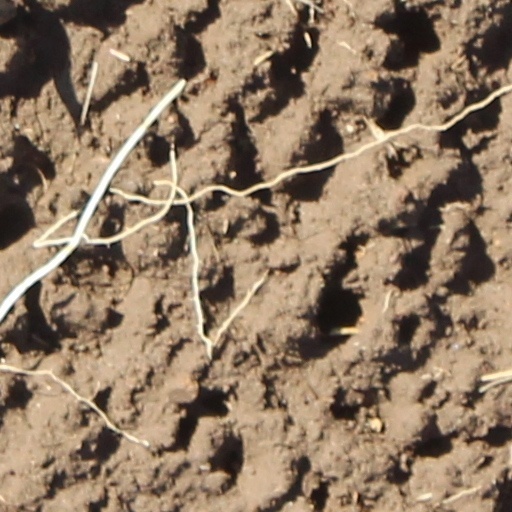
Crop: wheat